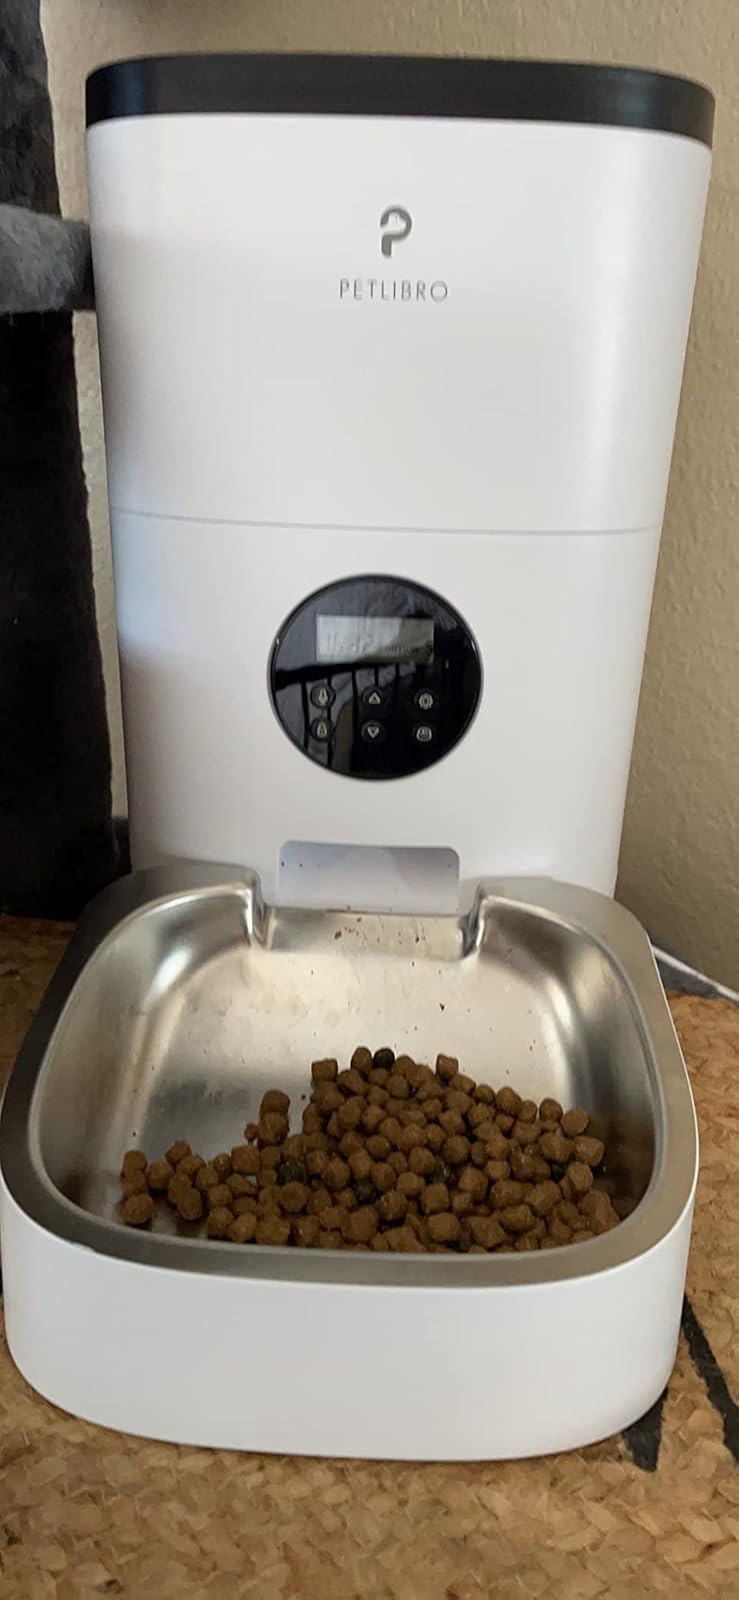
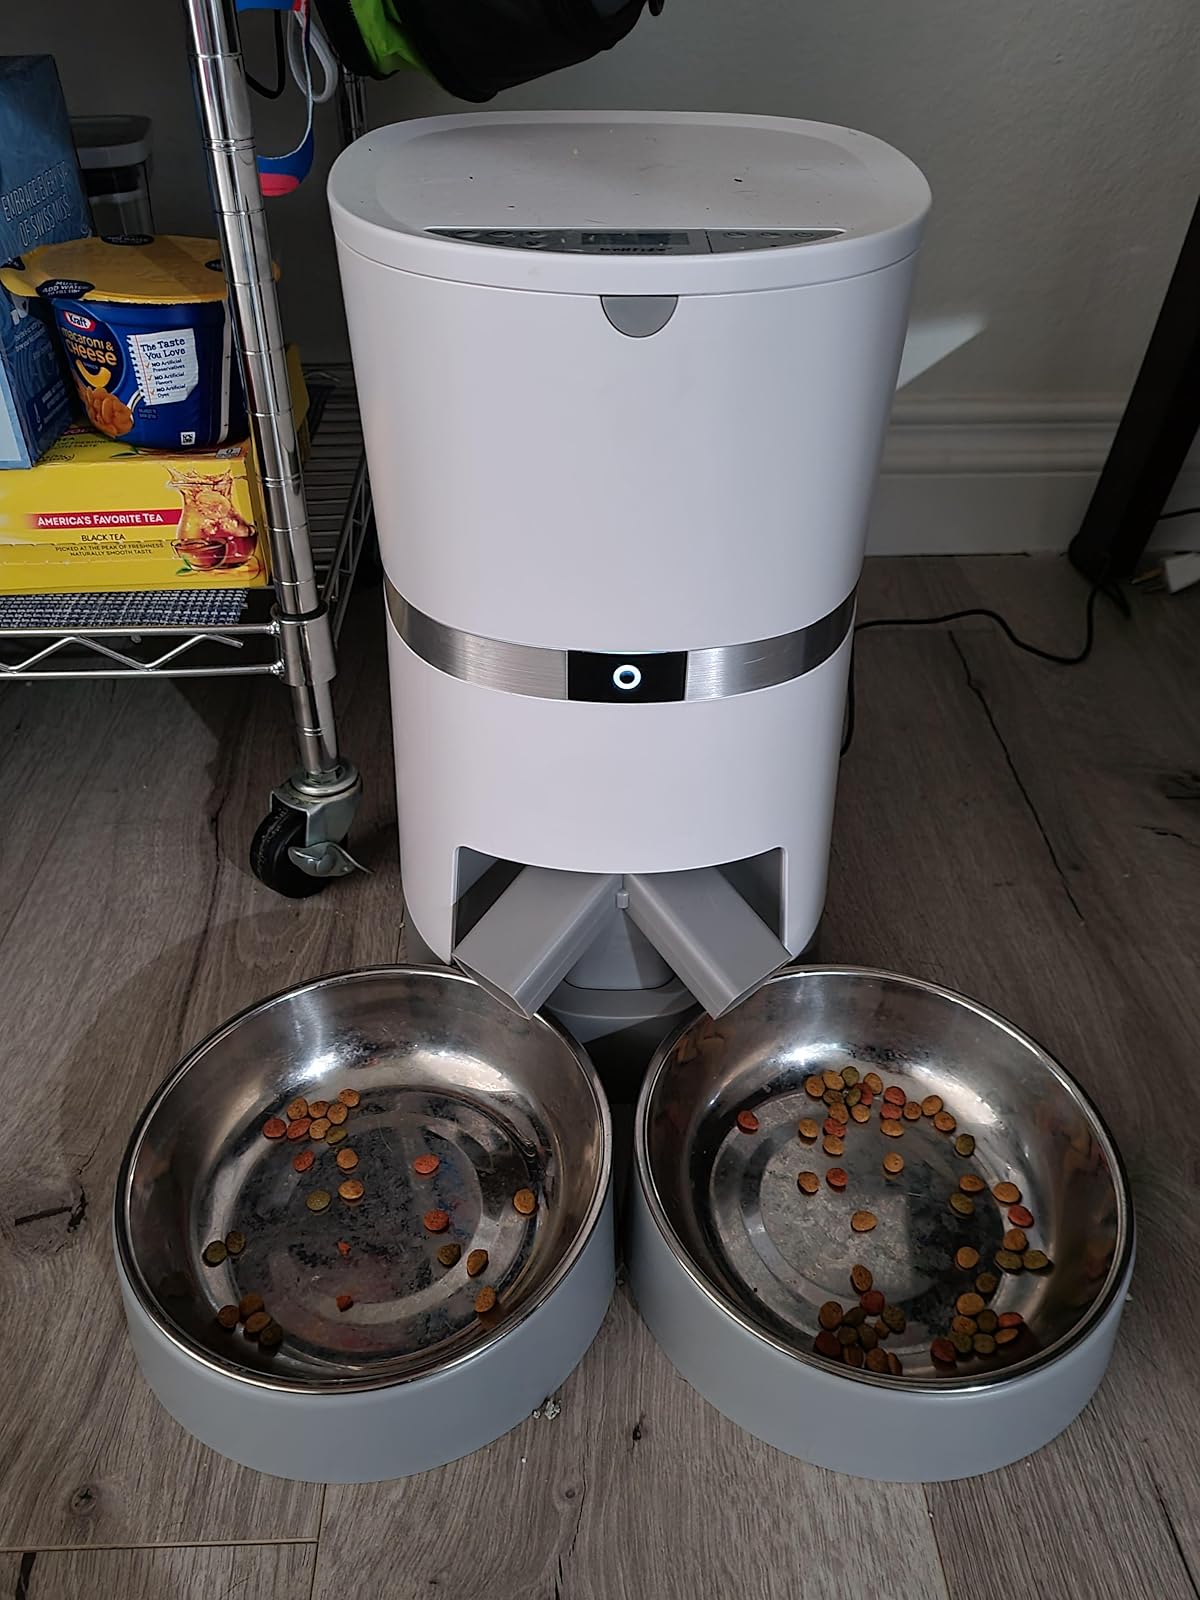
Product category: items_feeder
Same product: no